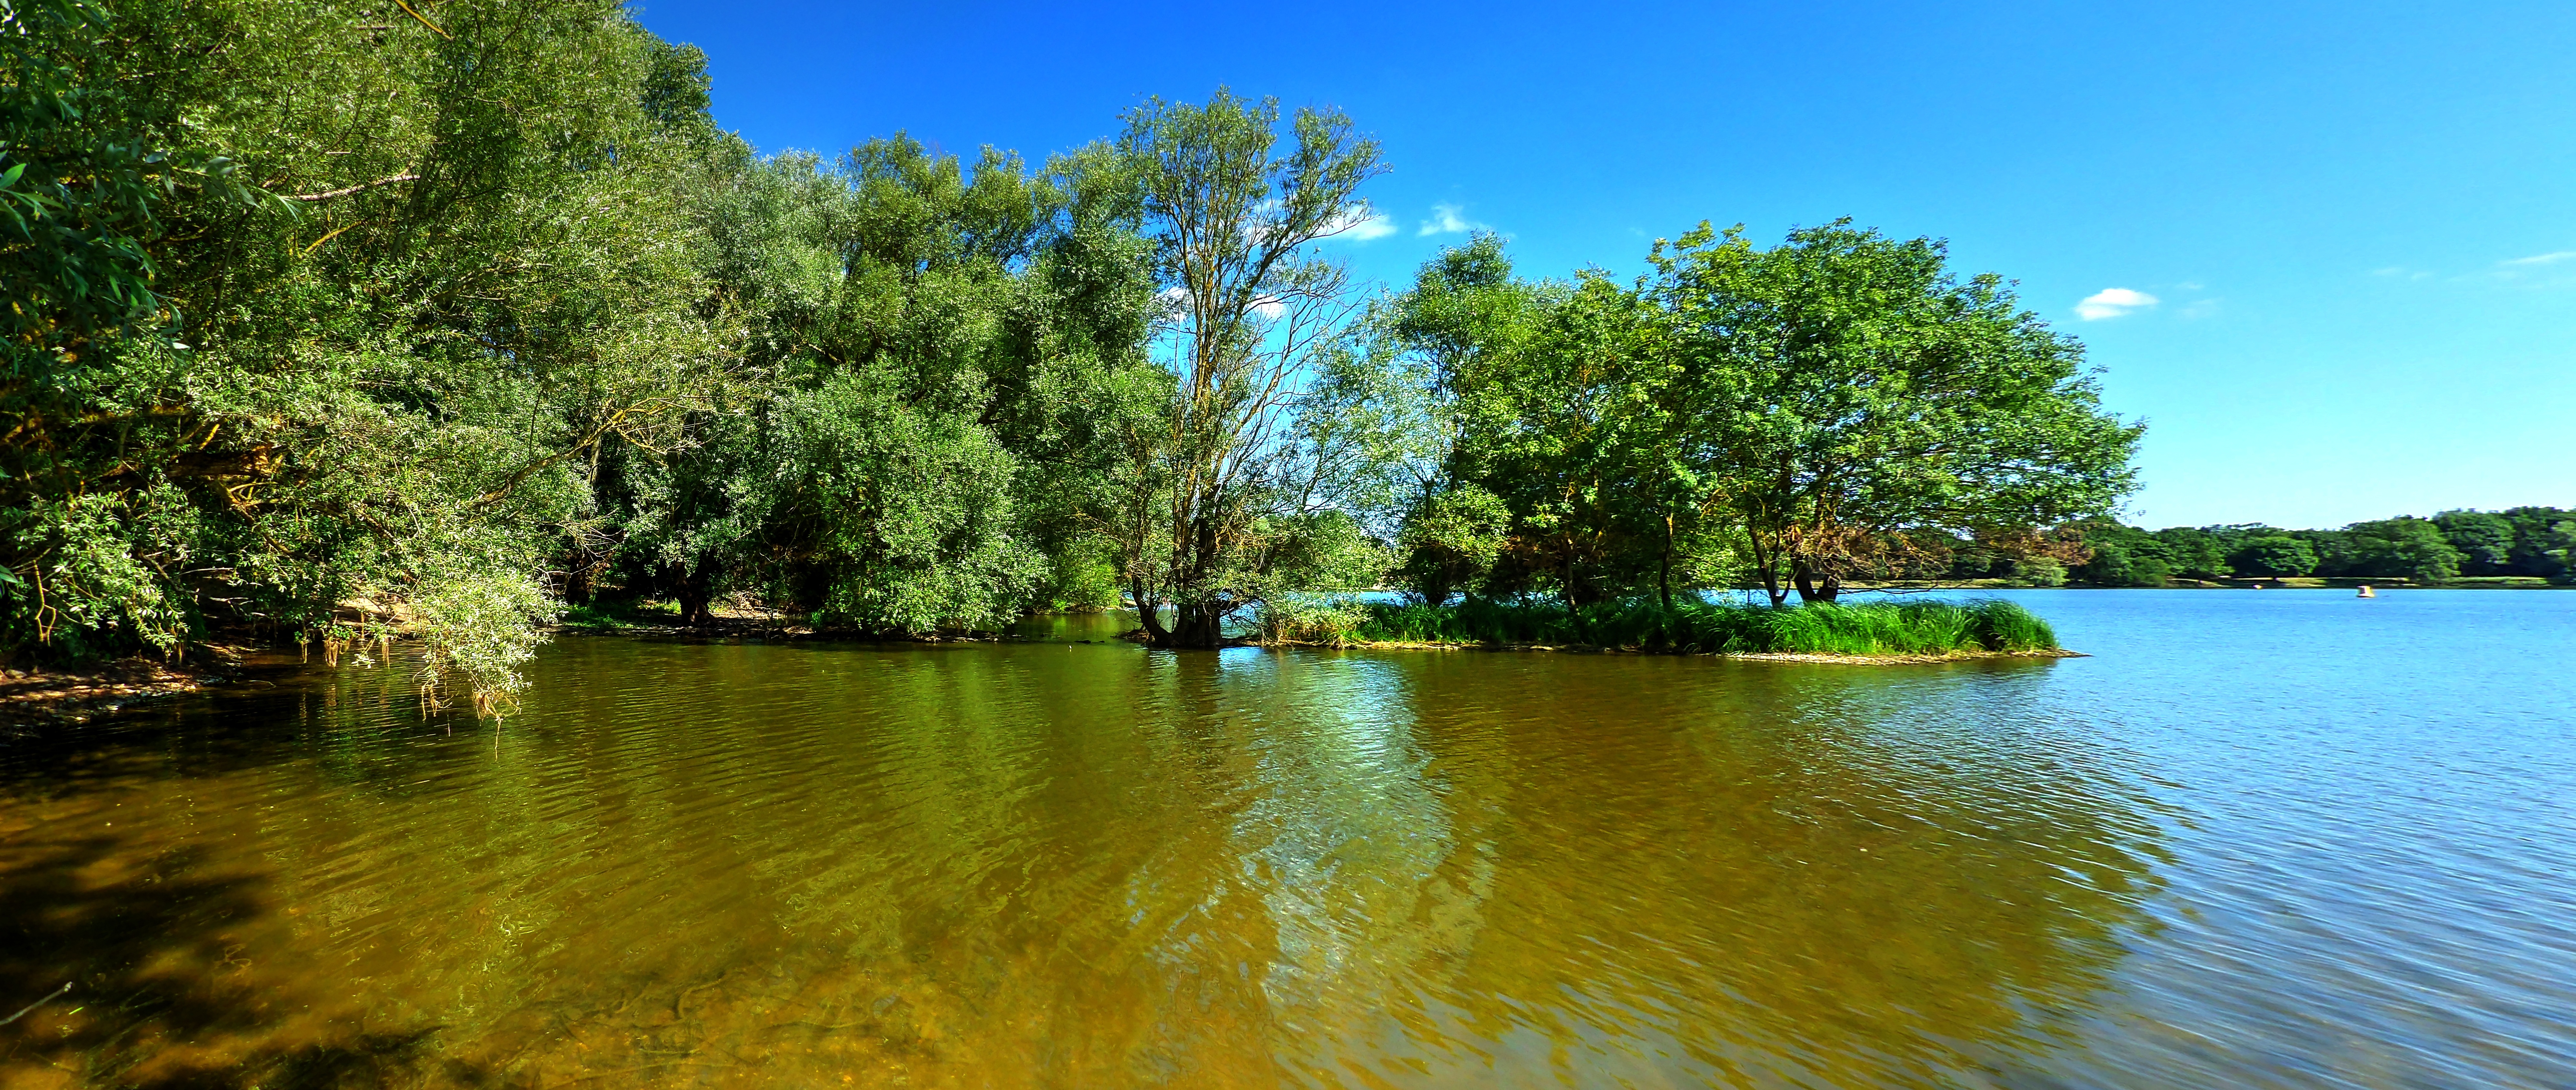
landscape, tree, water, nature, lake, river, summer, pond, france, tranquility, foliage, green, reflection, lagoon, waterway, plants, body of water, trees, leaves, reflections, ecosystem, angers, woody plant, bayou